Australia in World War II

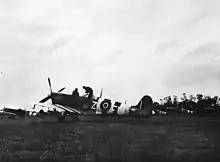
No. 453 Squadron Spitfires in Normandy during 1944. The aircraft are painted with invasion stripes.

Australians took part in all of Bomber Command's major offensives and suffered heavy losses during raids on German cities and targets in France. The Australian contribution to major raids was often substantial, and the Australian squadrons typically provided about 10 percent of the main bomber force during the winter of 1943–1944, including during the Battle of Berlin. Overall, the Australian squadrons in Bomber Command dropped 6 percent of the total weight of bombs dropped by the command during the war. Australian aircrew in Bomber Command had one of the highest casualty rates of any part of the Australian military during World War II. Although only two percent of Australians enlisted in the military served with Bomber Command, they incurred almost 20 percent of all Australian deaths in combat; 3,486 were killed and hundreds more were taken prisoner.